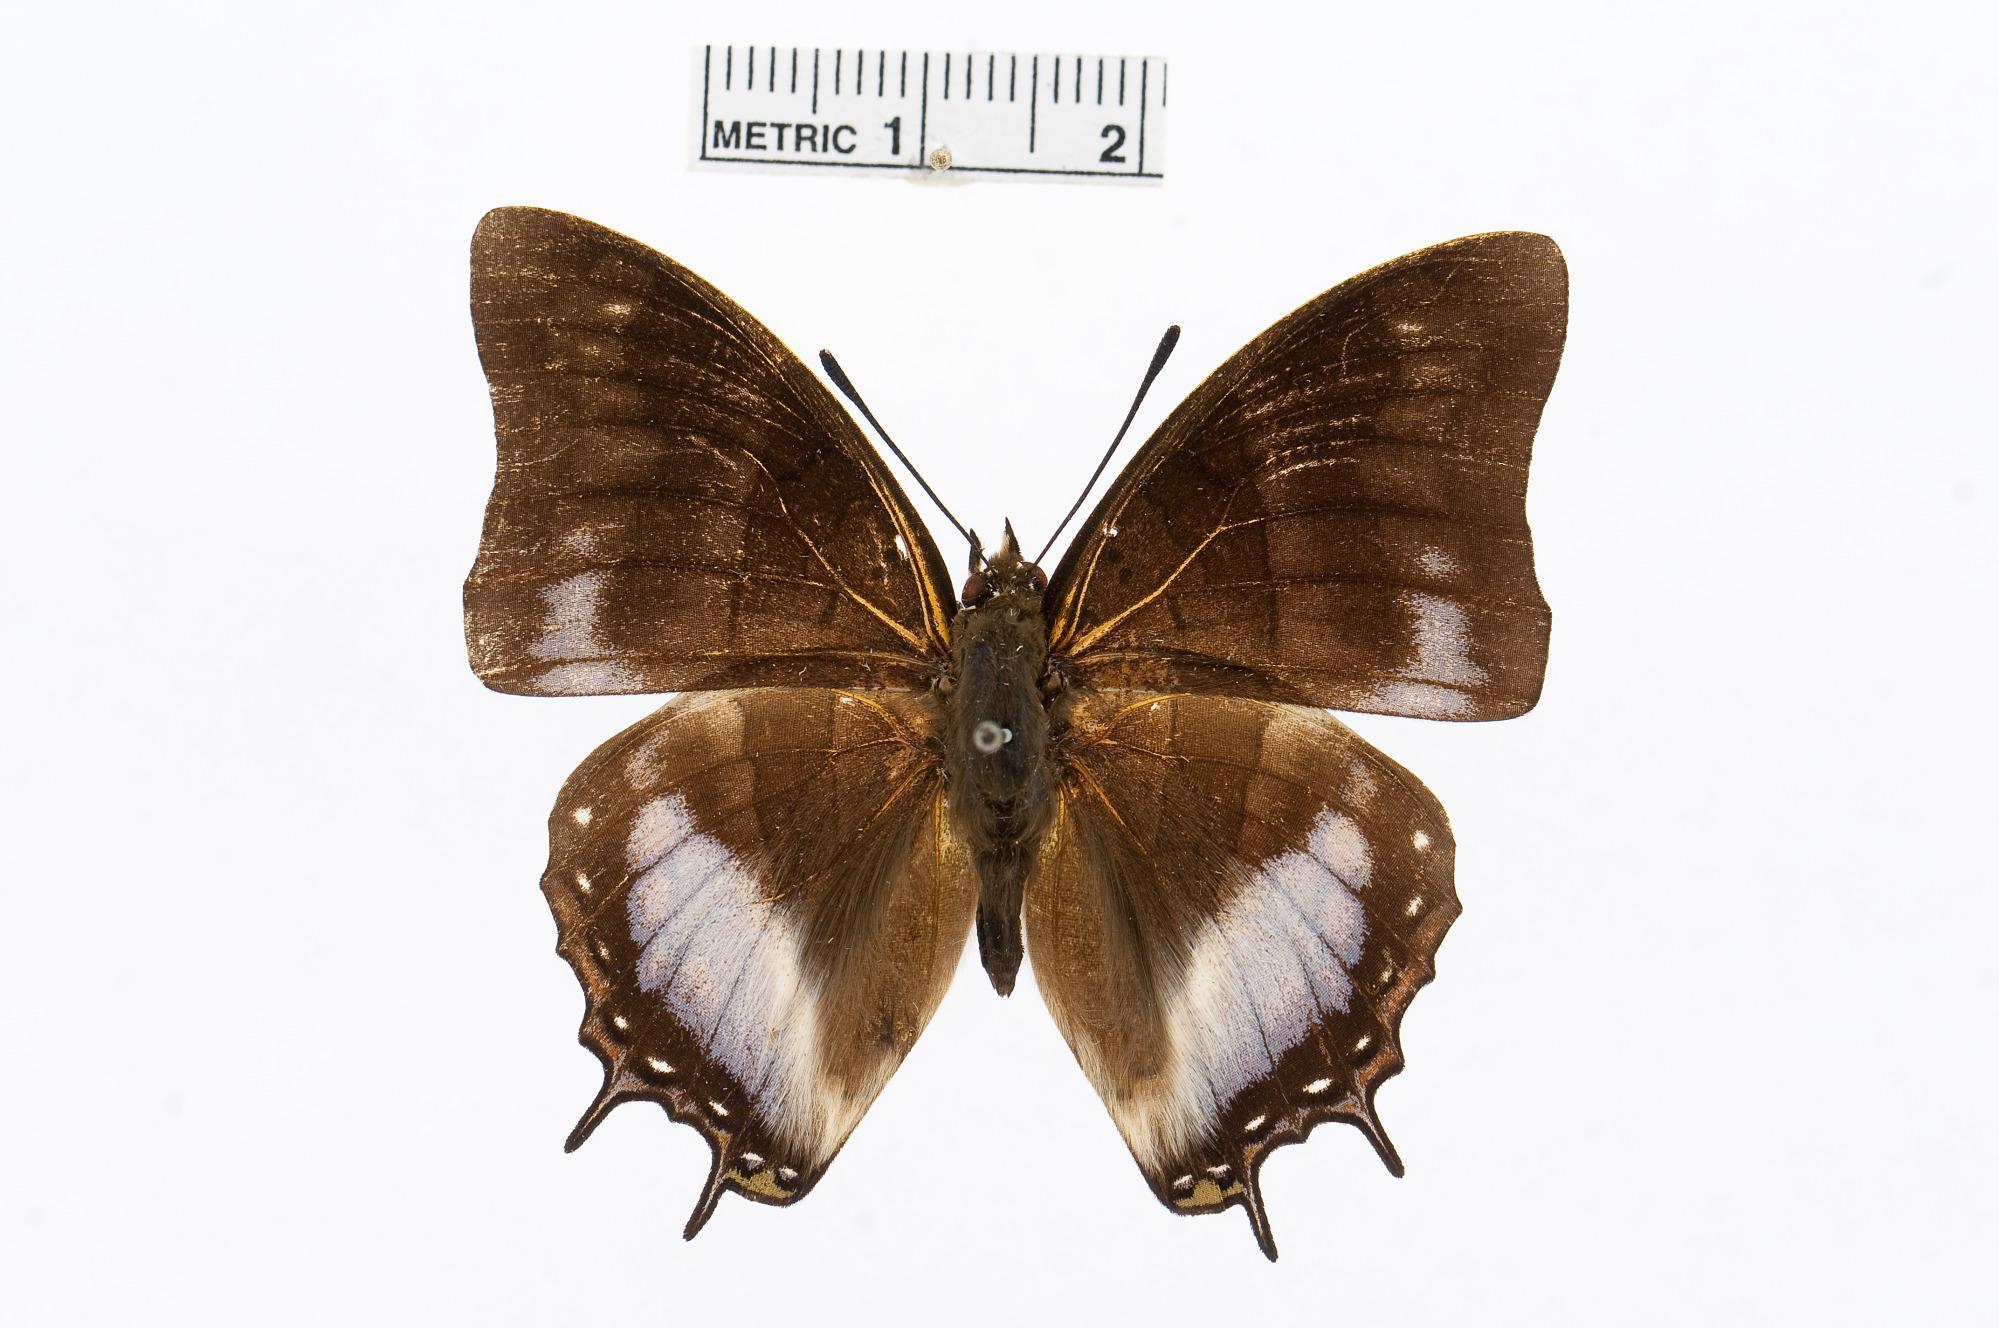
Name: Charaxes baumanni
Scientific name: Charaxes baumanni Rogenhofer, 1891
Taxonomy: Animalia, Arthropoda, Insecta, Lepidoptera, Nymphalidae, Charaxinae